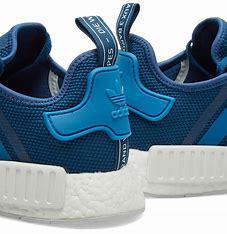
Brand: Adidas
Model: NMD Sale